Frisian nationalism

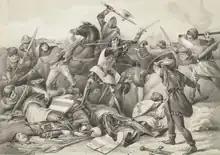

Earlier appeals to Frisian liberty were primarily political rather than cultural in character and could be traced back to an alleged exemption from feudalism granted to the Frisians by Charlemagne. In the High Middle Ages, Frisians, who then formed a free confederation, used this alleged history for political purposes by legitimising armed resistance to domination, as was seen in the Battle of Warns. In the 19th century, however, after Frisia had been subsumed into the Sovereign Principality of the United Netherlands, Frisians compensated for their loss of political autonomy with a new-found cultural nationalism. As with many other nationalisms, the Frisian nationalist project required turning an array of indistinct ethnic communities speaking differing variants of the Frisian language, German and/or Dutch into a single self-aware nation of "Frisians." In the Netherlands, where West Frisian remains by far the most widely spoken Frisian language, these nationalists also placed heavy emphasis on language as the "soul of the nation", and its preservation has come to define the movement of autonomy. Frisian intellectuals increasingly began to write in the language after it had formerly been purely a spoken language. In general, a large number of societies formed in the 19th and early 20th centuries to promote Frisian cultural interests.